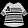
Label: T - shirt / top